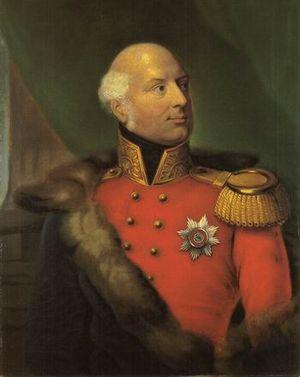
Cambridge Terrace est l'une des terrasses néo-classiques de Regent's Park, à Londres.
Cambridge-Narrows est un village du comté de Queens situé au sud du Nouveau-Brunswick.